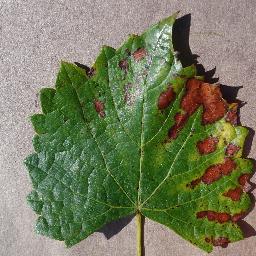
Label: Grape___Esca_(Black_Measles)